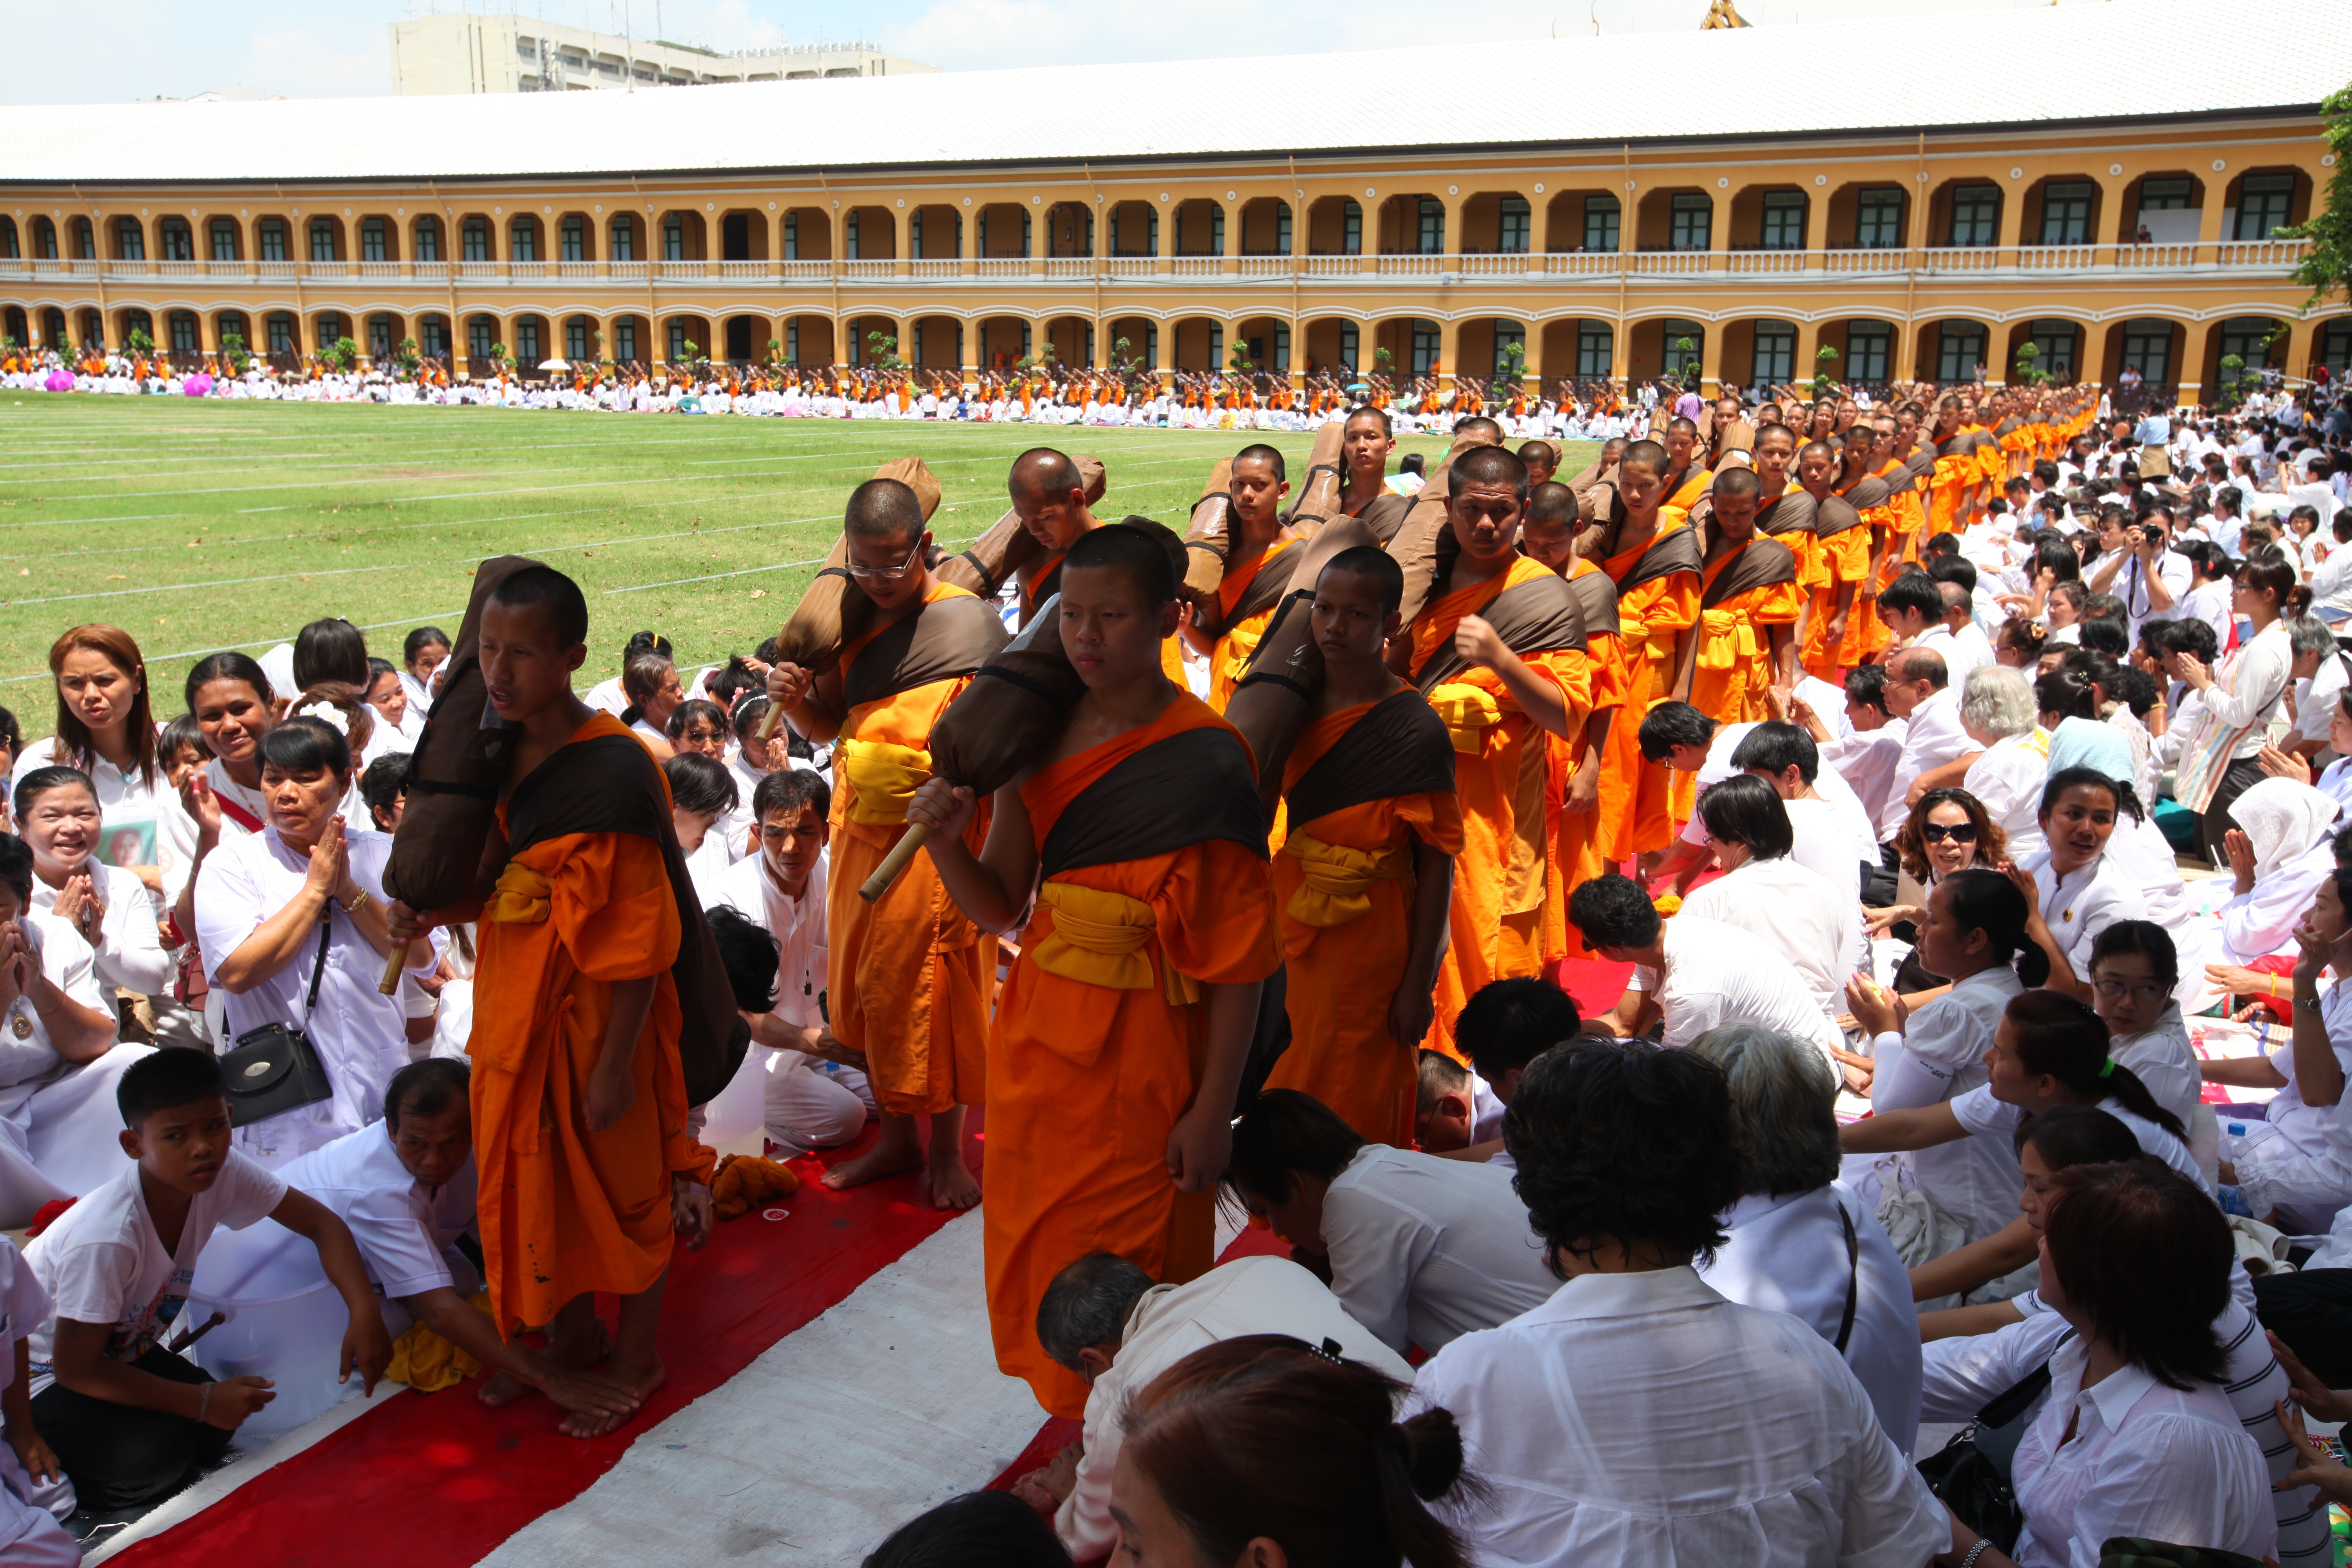
people, crowd, audience, meditate, buddhism, thailand, gold, temple, million, traditions, volunteer, wat, monks, dhammakaya pagoda, phra dhammakaya, more than, budhas, buddhists monks